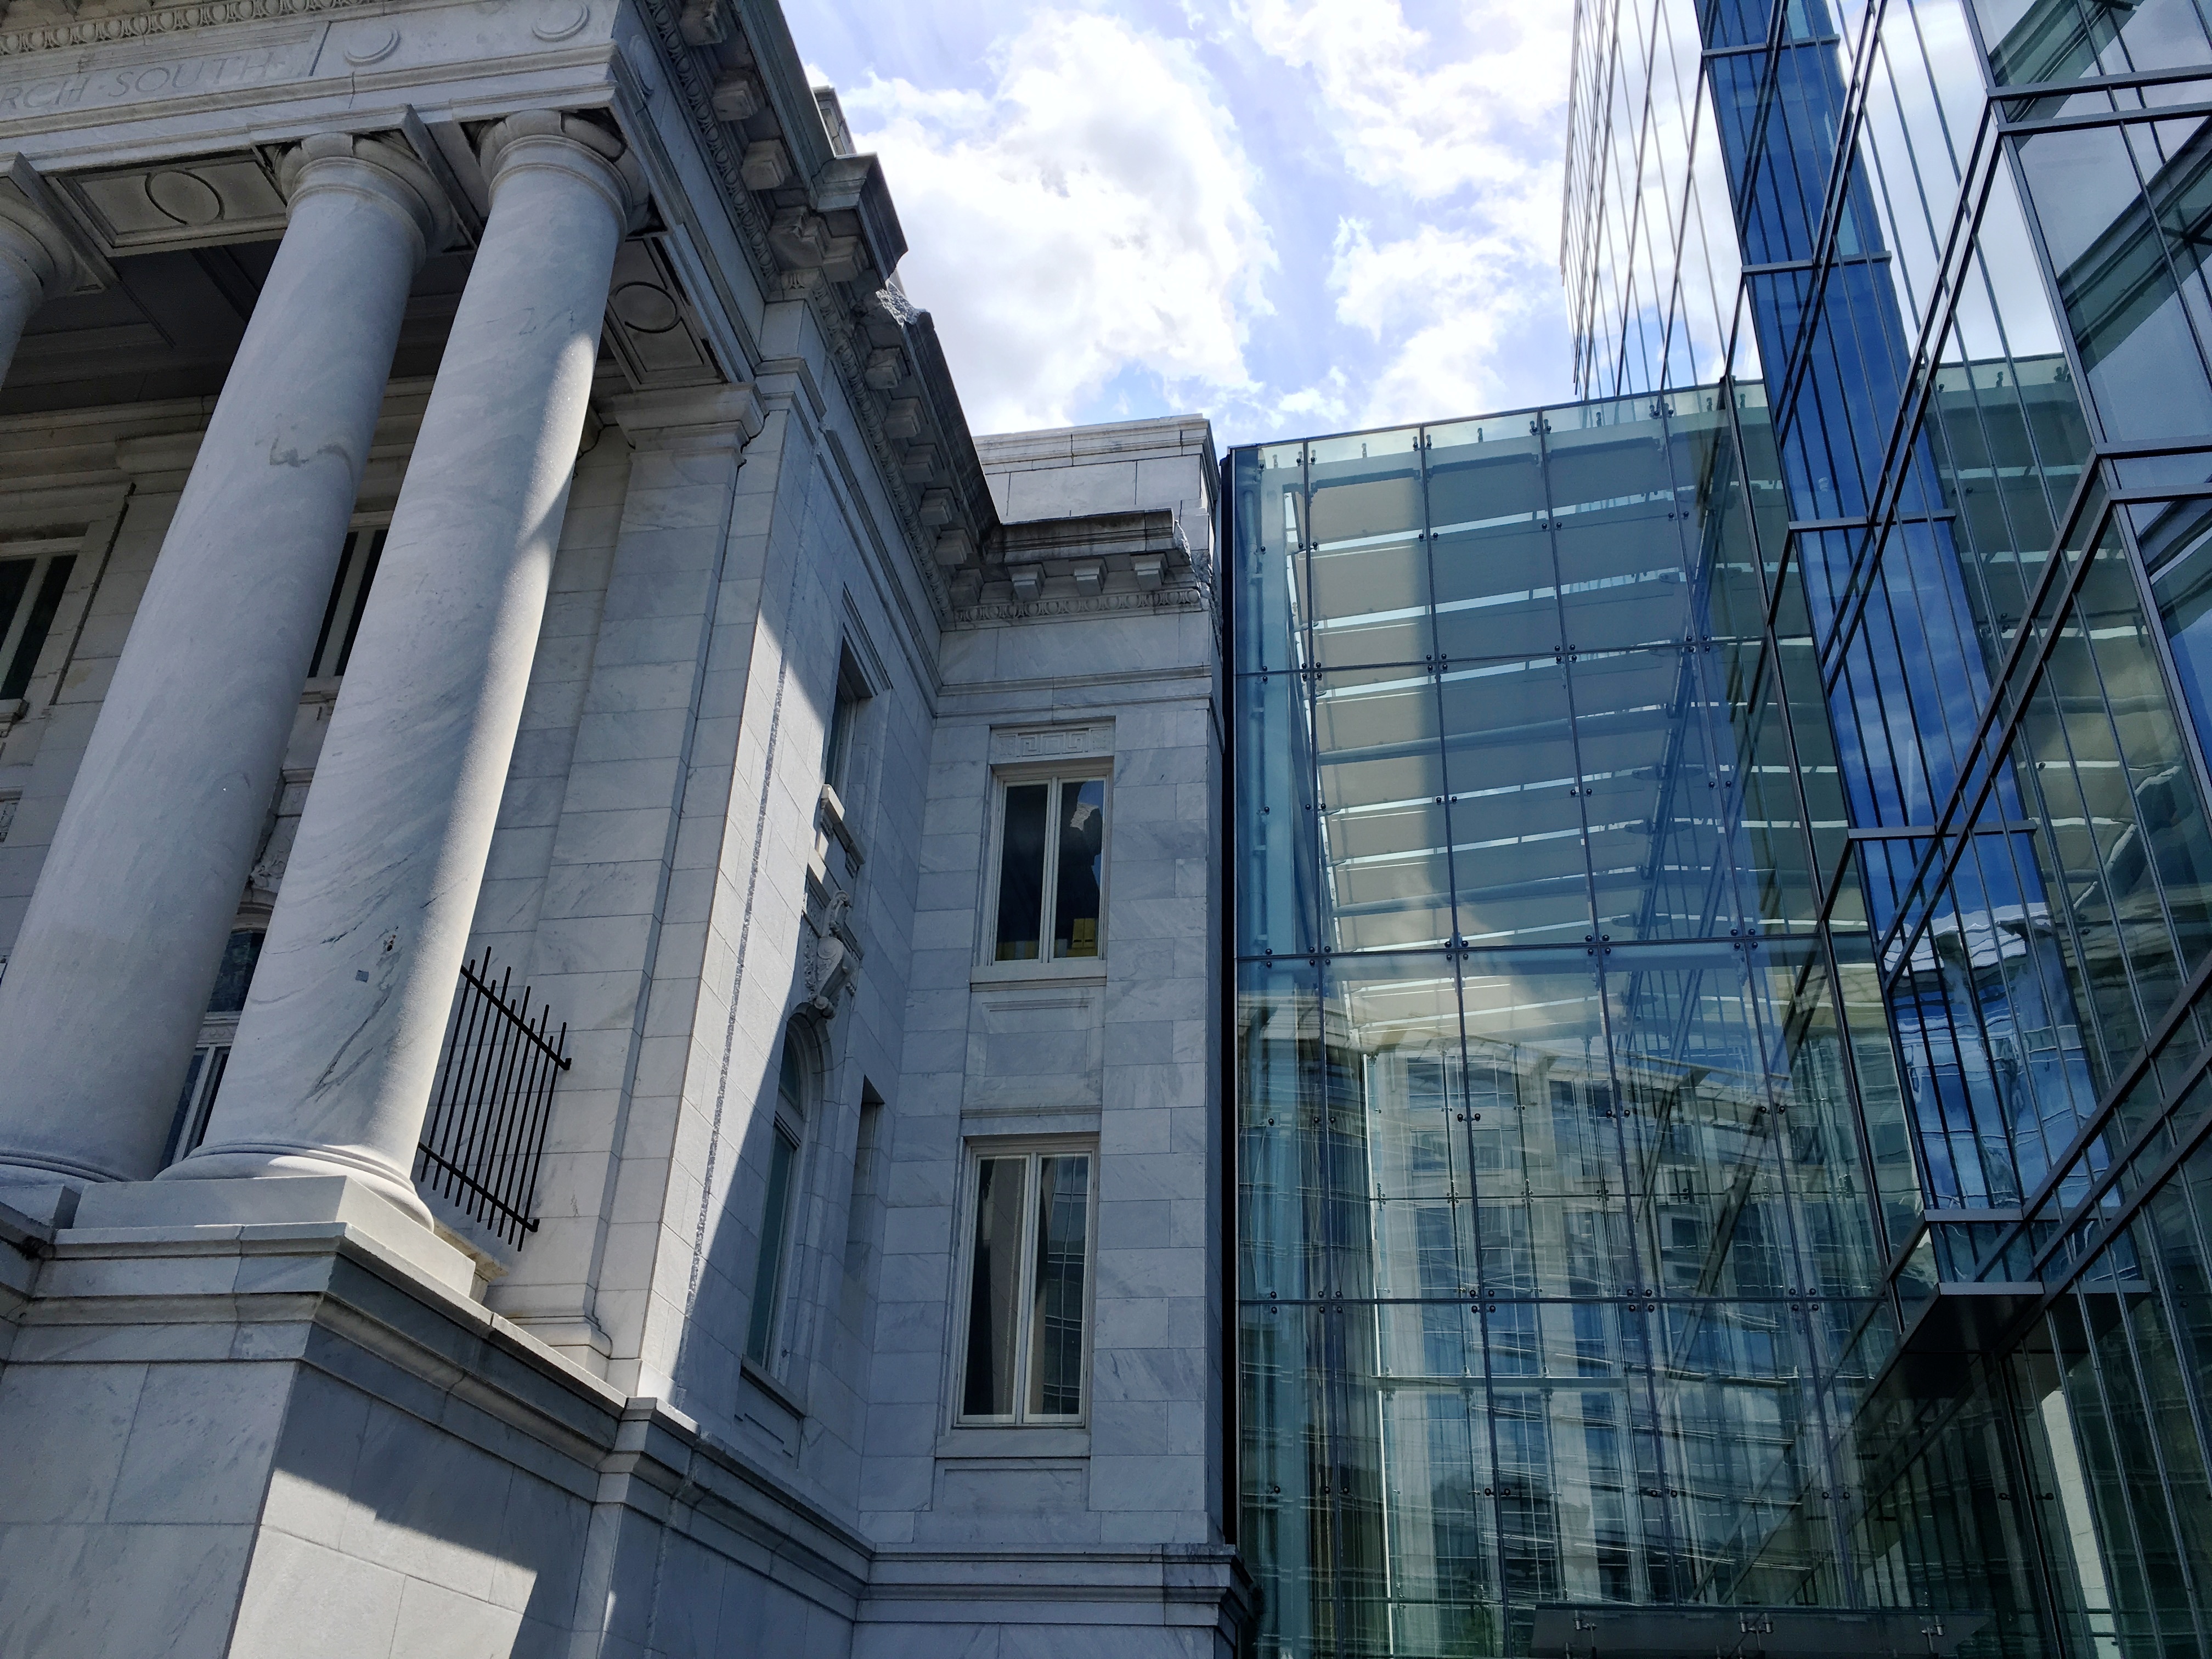
architecture, city, skyscraper, downtown, facade, metropolis, neighbourhood, urban area, human settlement